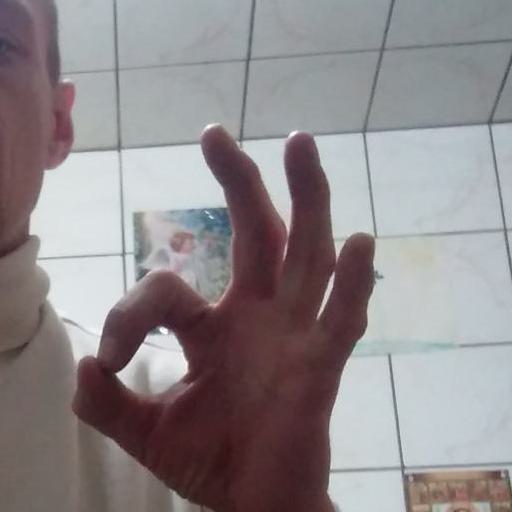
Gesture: ok